Hainuzuka Station

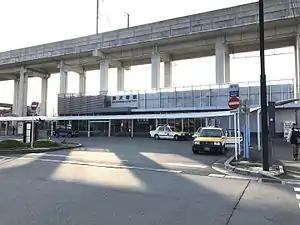
Hainuzuka Station in 2016

is a passenger railway station located in the city of Chikugo, Fukuoka Prefecture, Japan. It is operated by JR Kyushu.